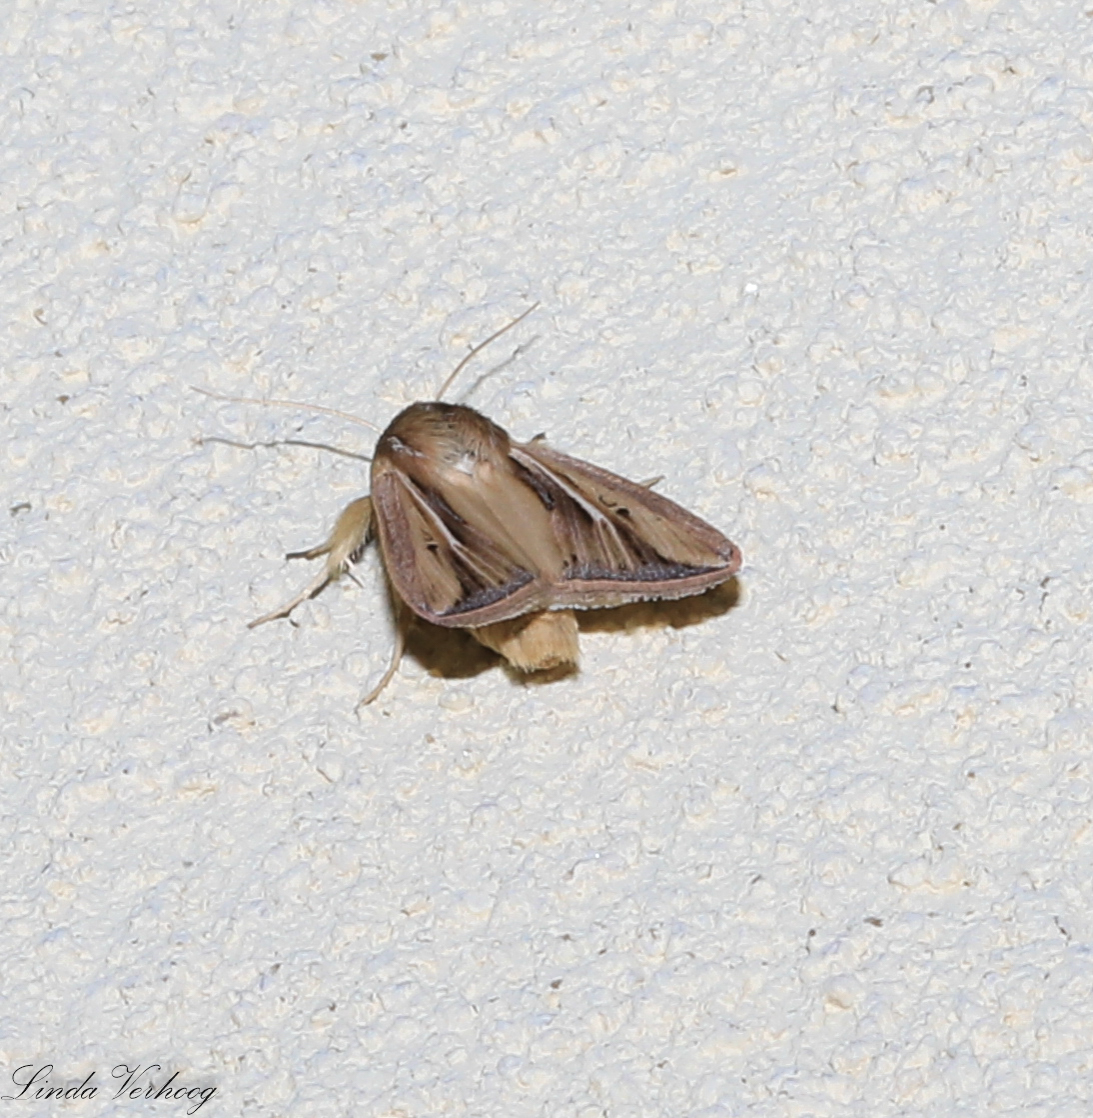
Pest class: wheathead_armyworm_Dargida_diffusa